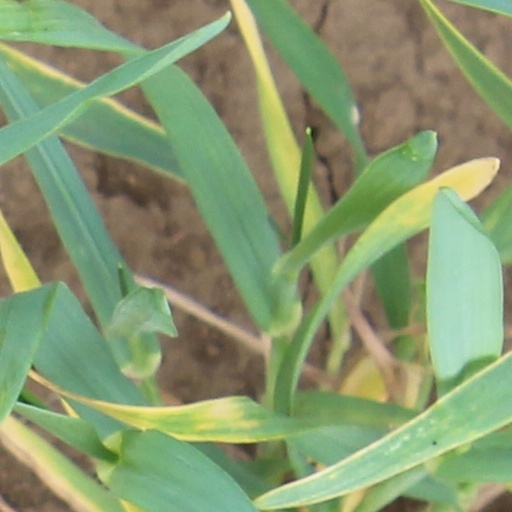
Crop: wheat